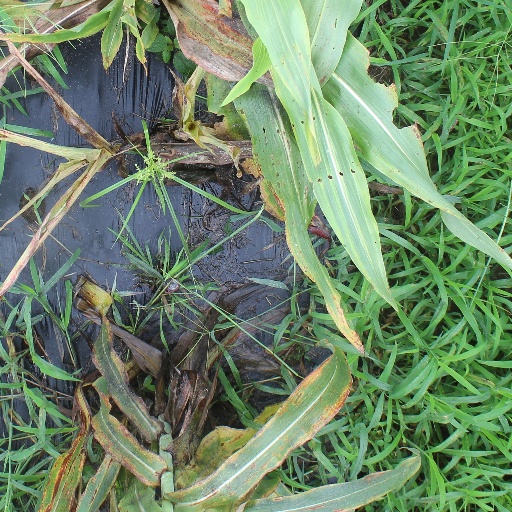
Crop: sorghum